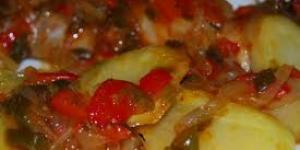
trenzas de gallo con tomate